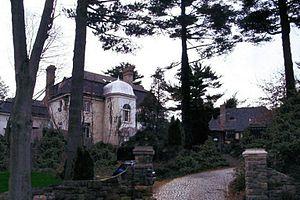
Joseph Christian Leyendecker fut l'un des plus importants illustrateurs américains du début du XXᵉ siècle. Il est surtout connu pour ses affiches, livres, illustrations publicitaires, ainsi que la création de la figure du « Arrow Collar Man » pour la marque Arrow, et ses couvertures pour The Saturday Evening Post. Entre 1896 et 1950, Leyendecker a peint plus de 400 couvertures de magazines. Pendant l'âge d'or de l'illustration américaine, pour The Saturday Evening Post seul, J. C. Leyendecker a produit 322 couvertures, ainsi que plusieurs publicités pour ses pages intérieures. Aucun autre artiste jusqu'à l'arrivée de Norman Rockwell deux décennies plus tard, ne fut plus étroitement identifié avec cette revue. Leyendecker « a pratiquement inventé l'idée du concept moderne de l'illustration de magazine. ».